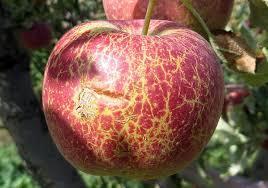
Label: apples